Georgia Bulldogs football statistical leaders

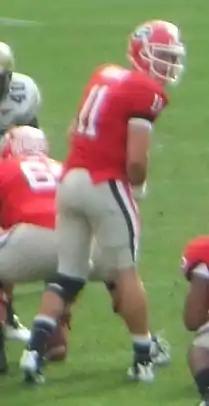
Aaron Murray is the Bulldog's career leader in passing yards and passing touchdowns.

The Georgia Bulldogs football statistical leaders are individual statistical leaders of the Georgia Bulldogs football program in various categories, including passing, rushing, receiving, total offense, defensive stats, and kicking. Within those areas, the lists identify single-game, Single season and career leaders. The Bulldogs represent the University of Georgia in the NCAA's Southeastern Conference.